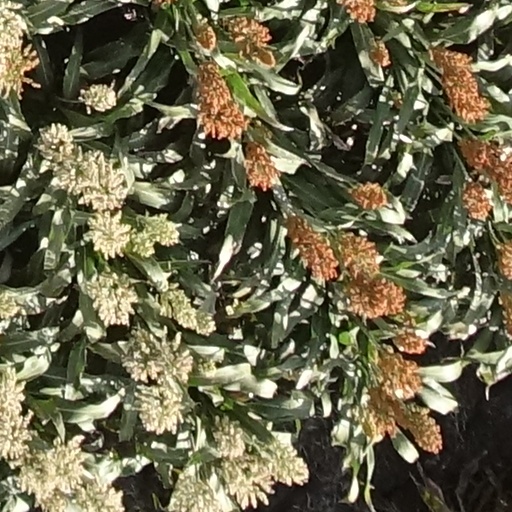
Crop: sorghum